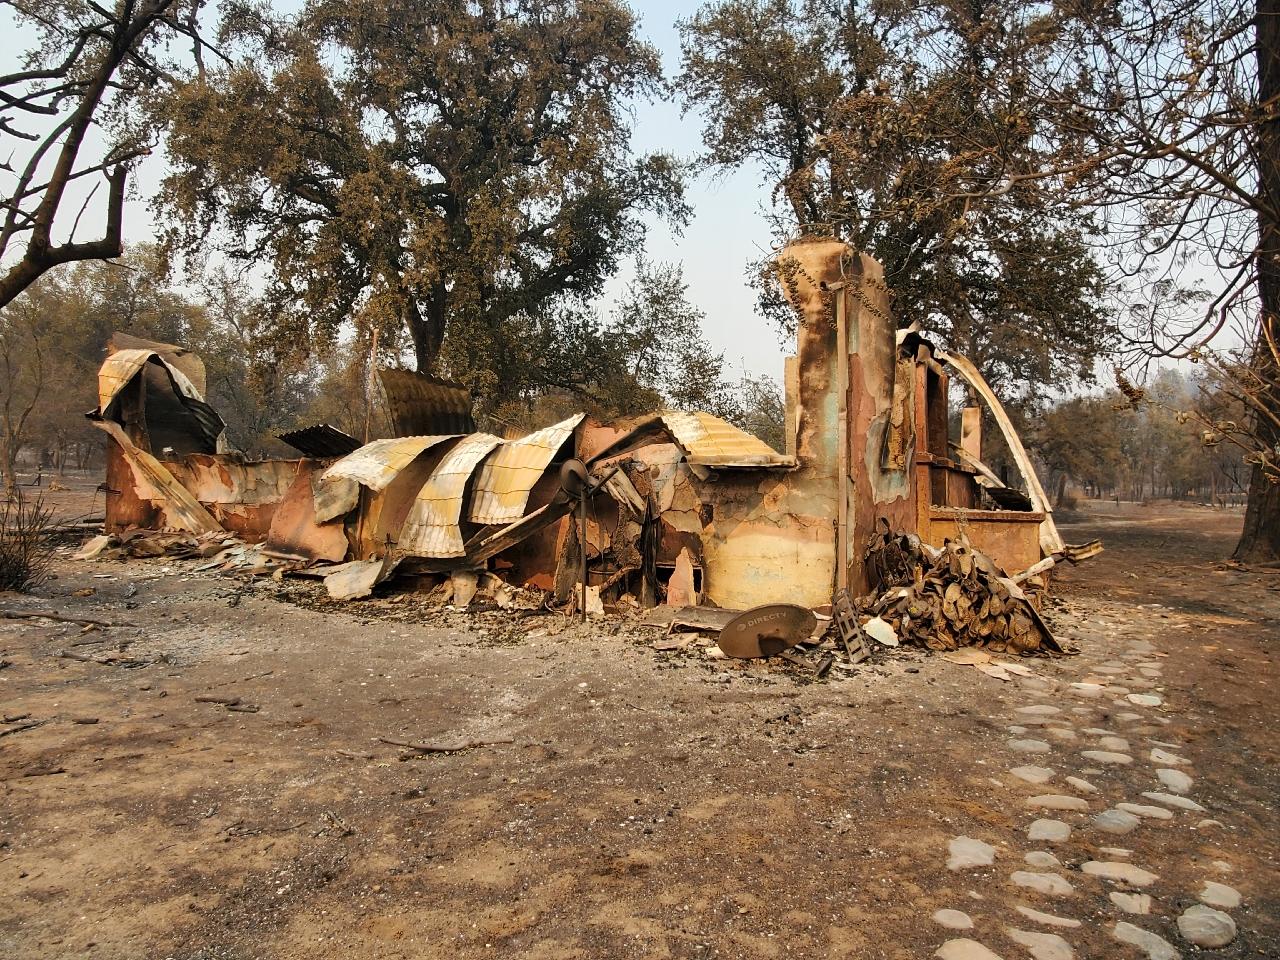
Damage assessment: destroyed